Blanice (Otava)

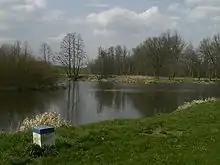
Confluence of the Blanice (front) and Otava

The Blanice originates in the territory of the Boletice Military Training Area in the Bohemian Forest at an elevation of and flows to Putim, where it enters the Otava River at an elevation of . It is long. Its drainage basin has an area of .